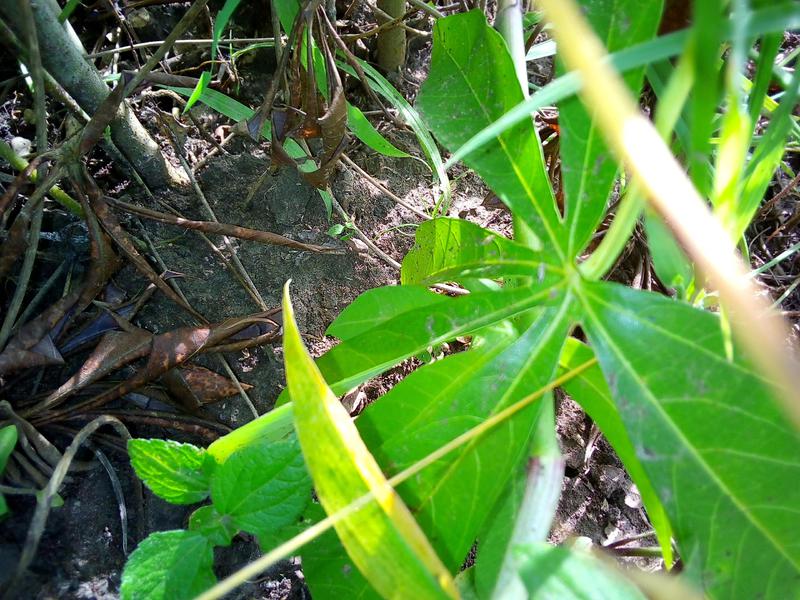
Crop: cassava
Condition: healthy